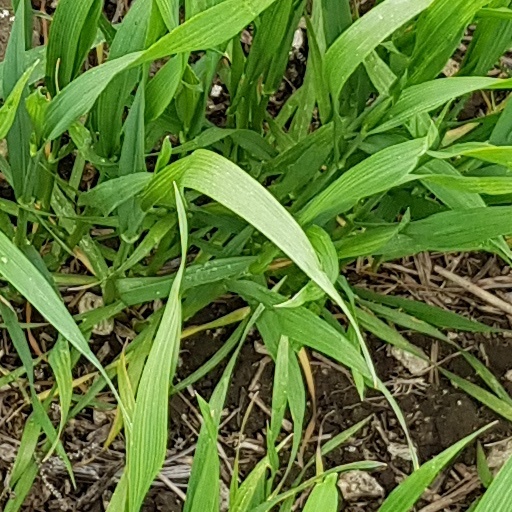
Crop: wheat